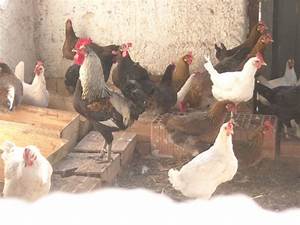
Label: chicken